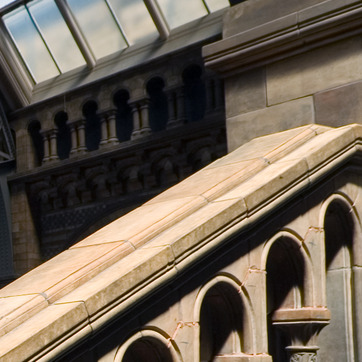
Material: stone